Brands Hatch

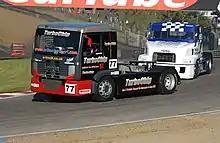
Truck Racing at Brands Hatch in 2006

The circuit also hosts a major events on the historic racing calendar on May Bank Holiday: the Masters Historic Festival.